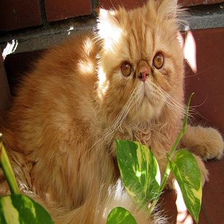
Species: cat
Breed: Persian